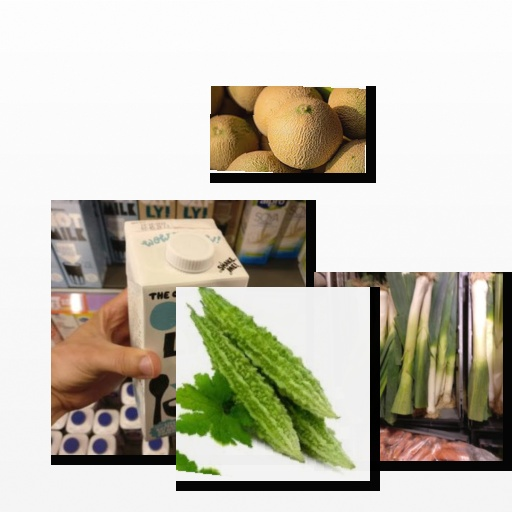
Food items: leek, oat_yogurt, cantaloupe, bitter_gourd